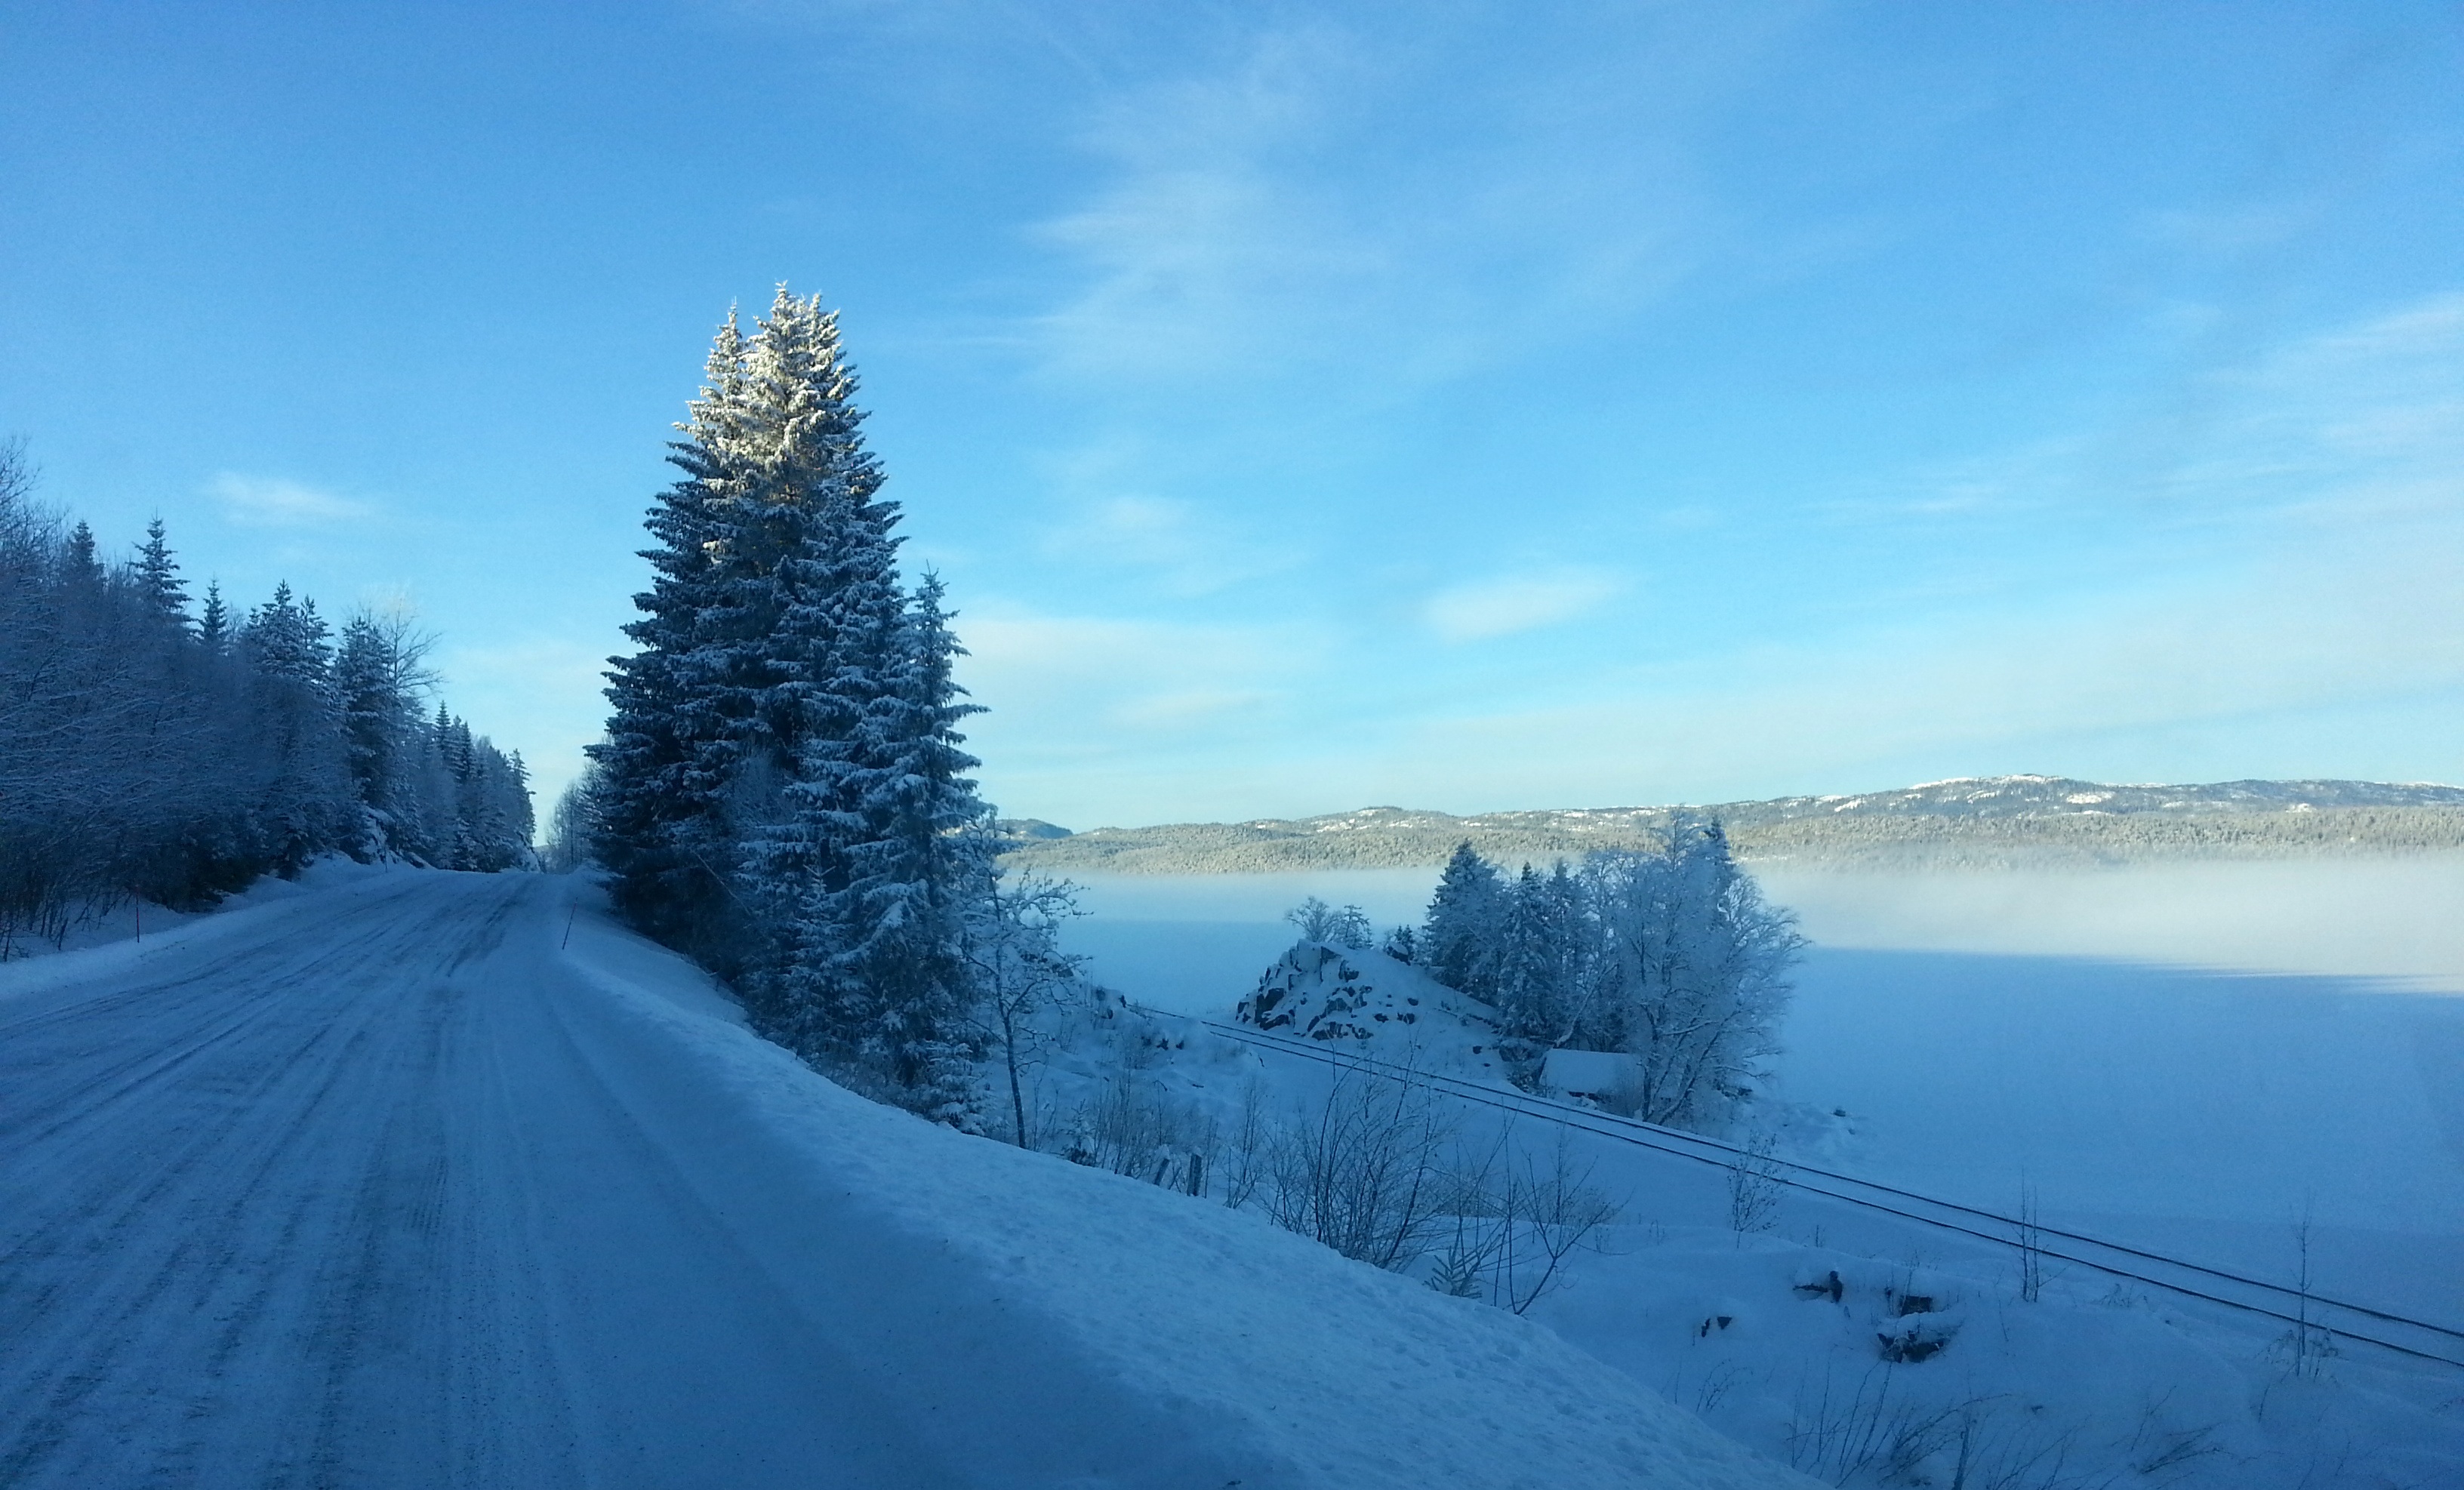
landscape, tree, wilderness, mountain, snow, winter, frost, mountain range, weather, frozen, blue, season, ridge, outdoors, alps, piste, the nature of the, norway, january, freezing, coldness, no people, mountainous landforms